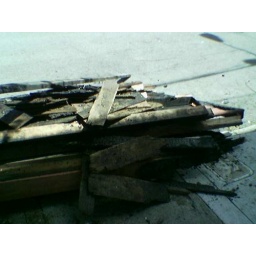
Randomly on the sidewalk by my house this morning.